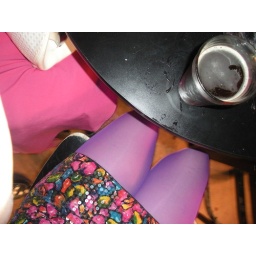
Blurry yet colorful pics, fun had by all. Purple people eating legs, you heard me right.